Julian Knight (murderer)

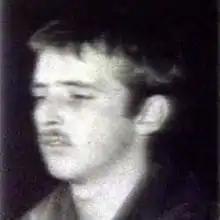
Julian Knight at the time of his arrest

Julian Knight (born 4 March 1968) is an Australian mass murderer. On 9 August 1987, he shot seven people dead and injured 19 during a shooting spree in Clifton Hill, Victoria, Australia, in what became known as the Hoddle Street massacre.